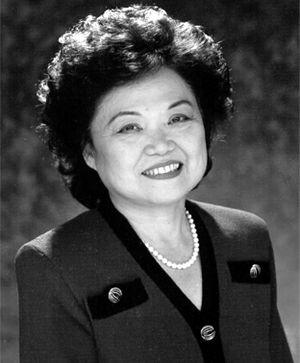
Les Nippo-Américains sont les Américains d'origine japonaise. Ils constituent un groupe de la diaspora japonaise et un sous-groupe des Asio-Américains.
Le deuxième district congressionnel d’Hawaï est une circonscription électorale de l'État américain d'Hawaï dans laquelle est élu un représentant au Congrès des États-Unis.
Titre IX est le nom usuel de l'amendement Title IX of the Education Amendments of 1972 voté en 1972 aux États-Unis qui interdit toute discrimination sur la base du sexe dans les programmes d'éducation soutenus par l’État.